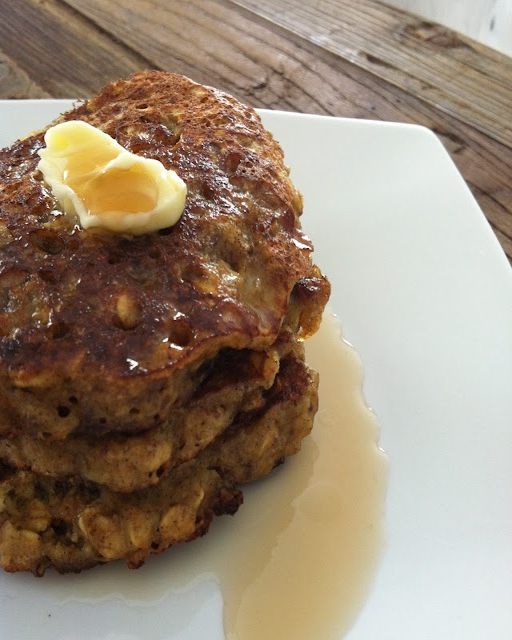
these look like a great way to start the day !